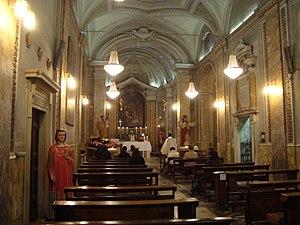
Intérieur de l'église San Lorenzo in Fonte de Rome
L'église San Lorenzo in Fonte est une église romaine située dans le rione de Monti dans la via Urbana.. Elle est dédiée au diacre et martyr Laurent de Rome ainsi qu'à Hippolyte de Rome comme mentionné sur le frontispice.